Which point is corresponding to the reference point?
Reference image:
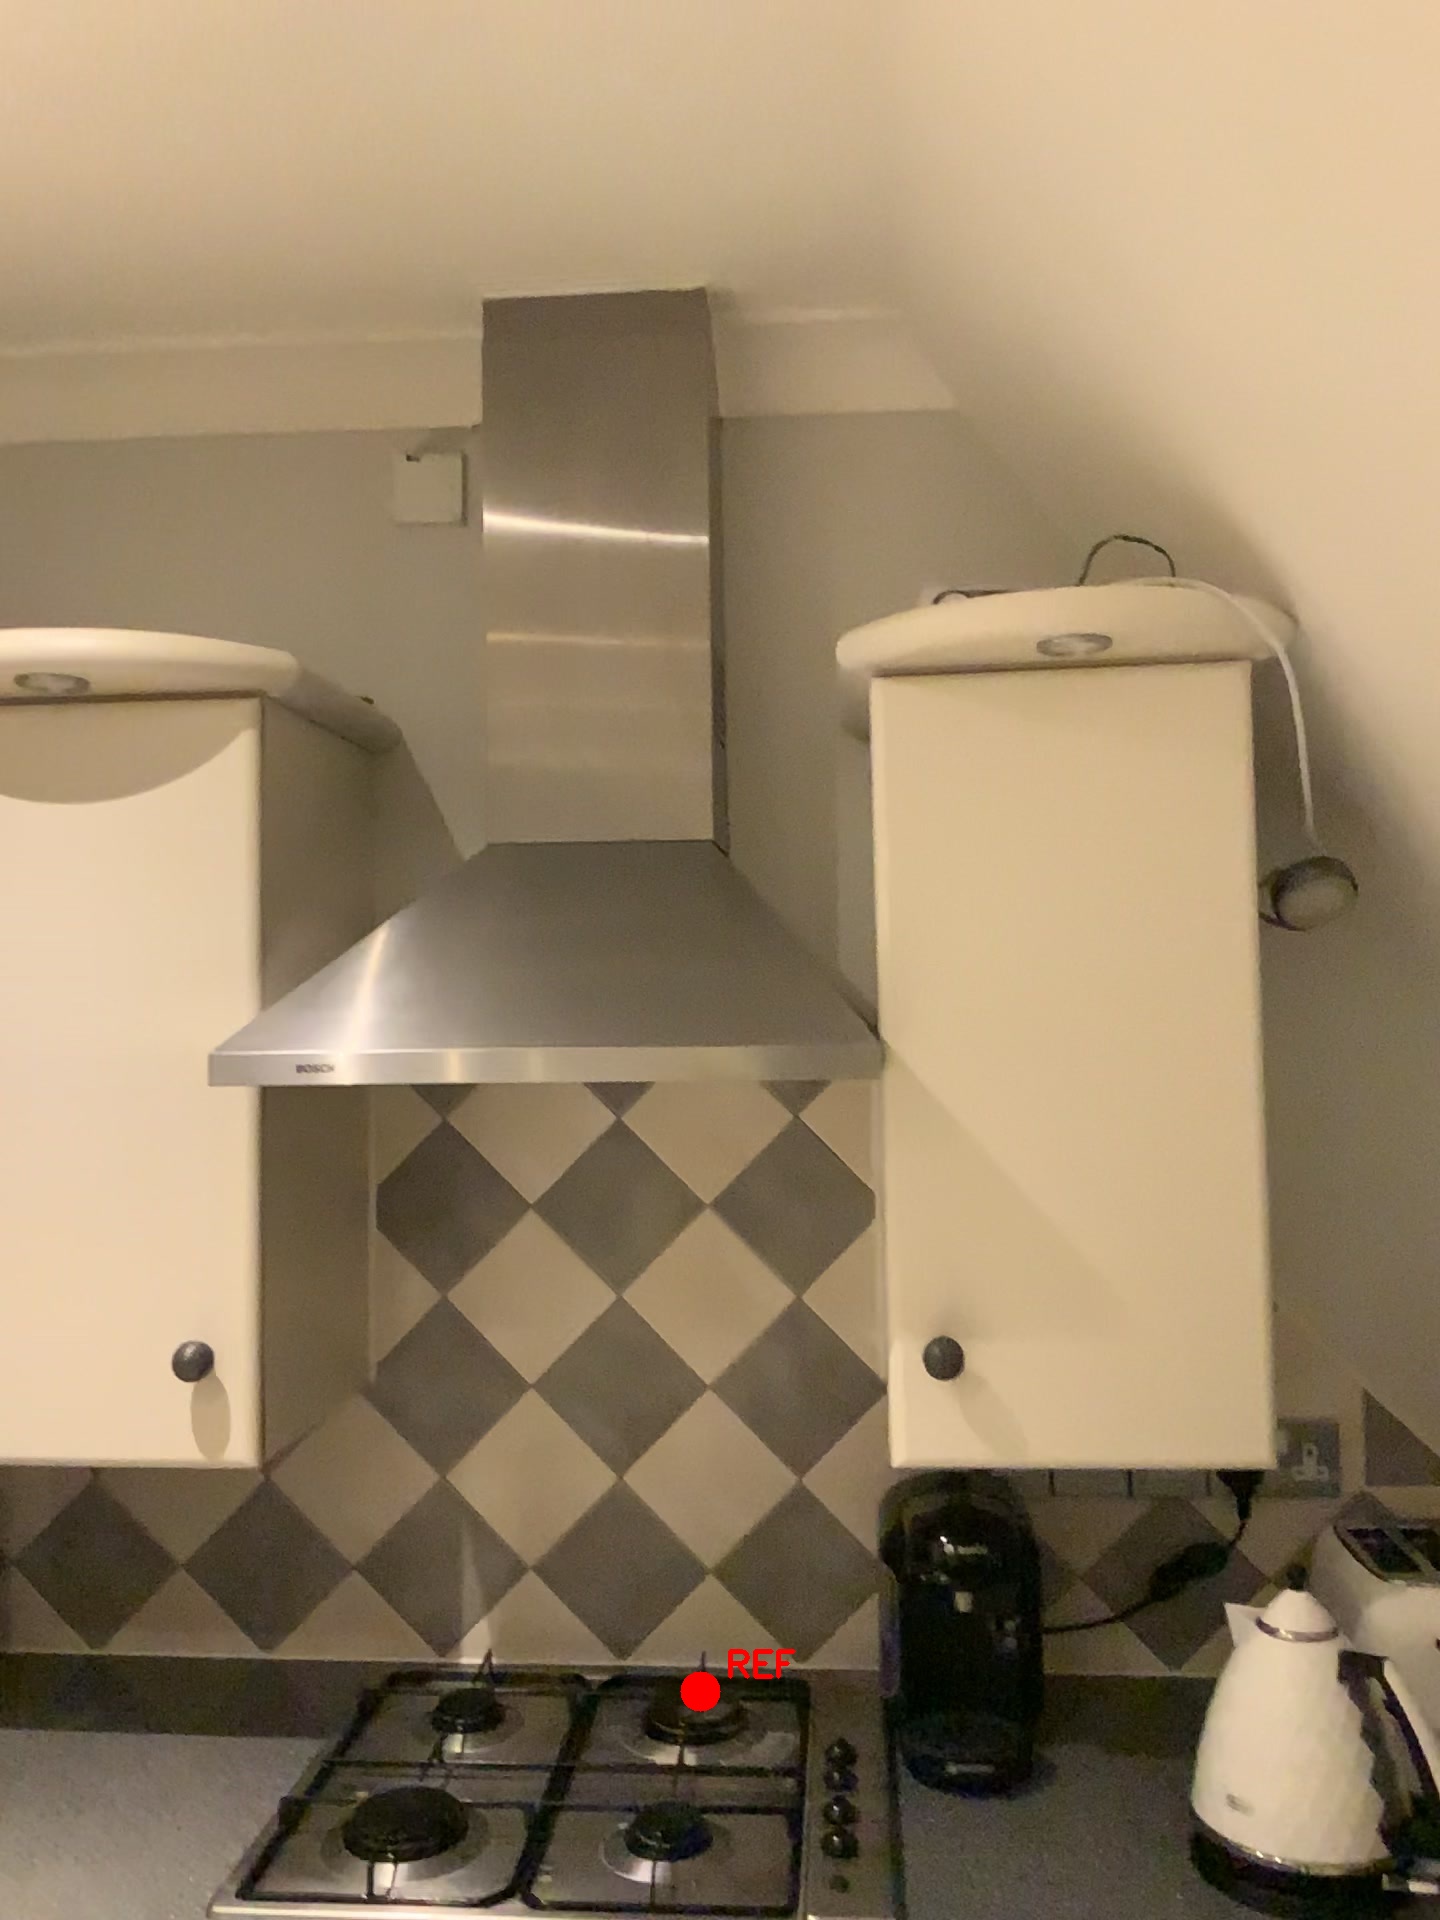
Option image:
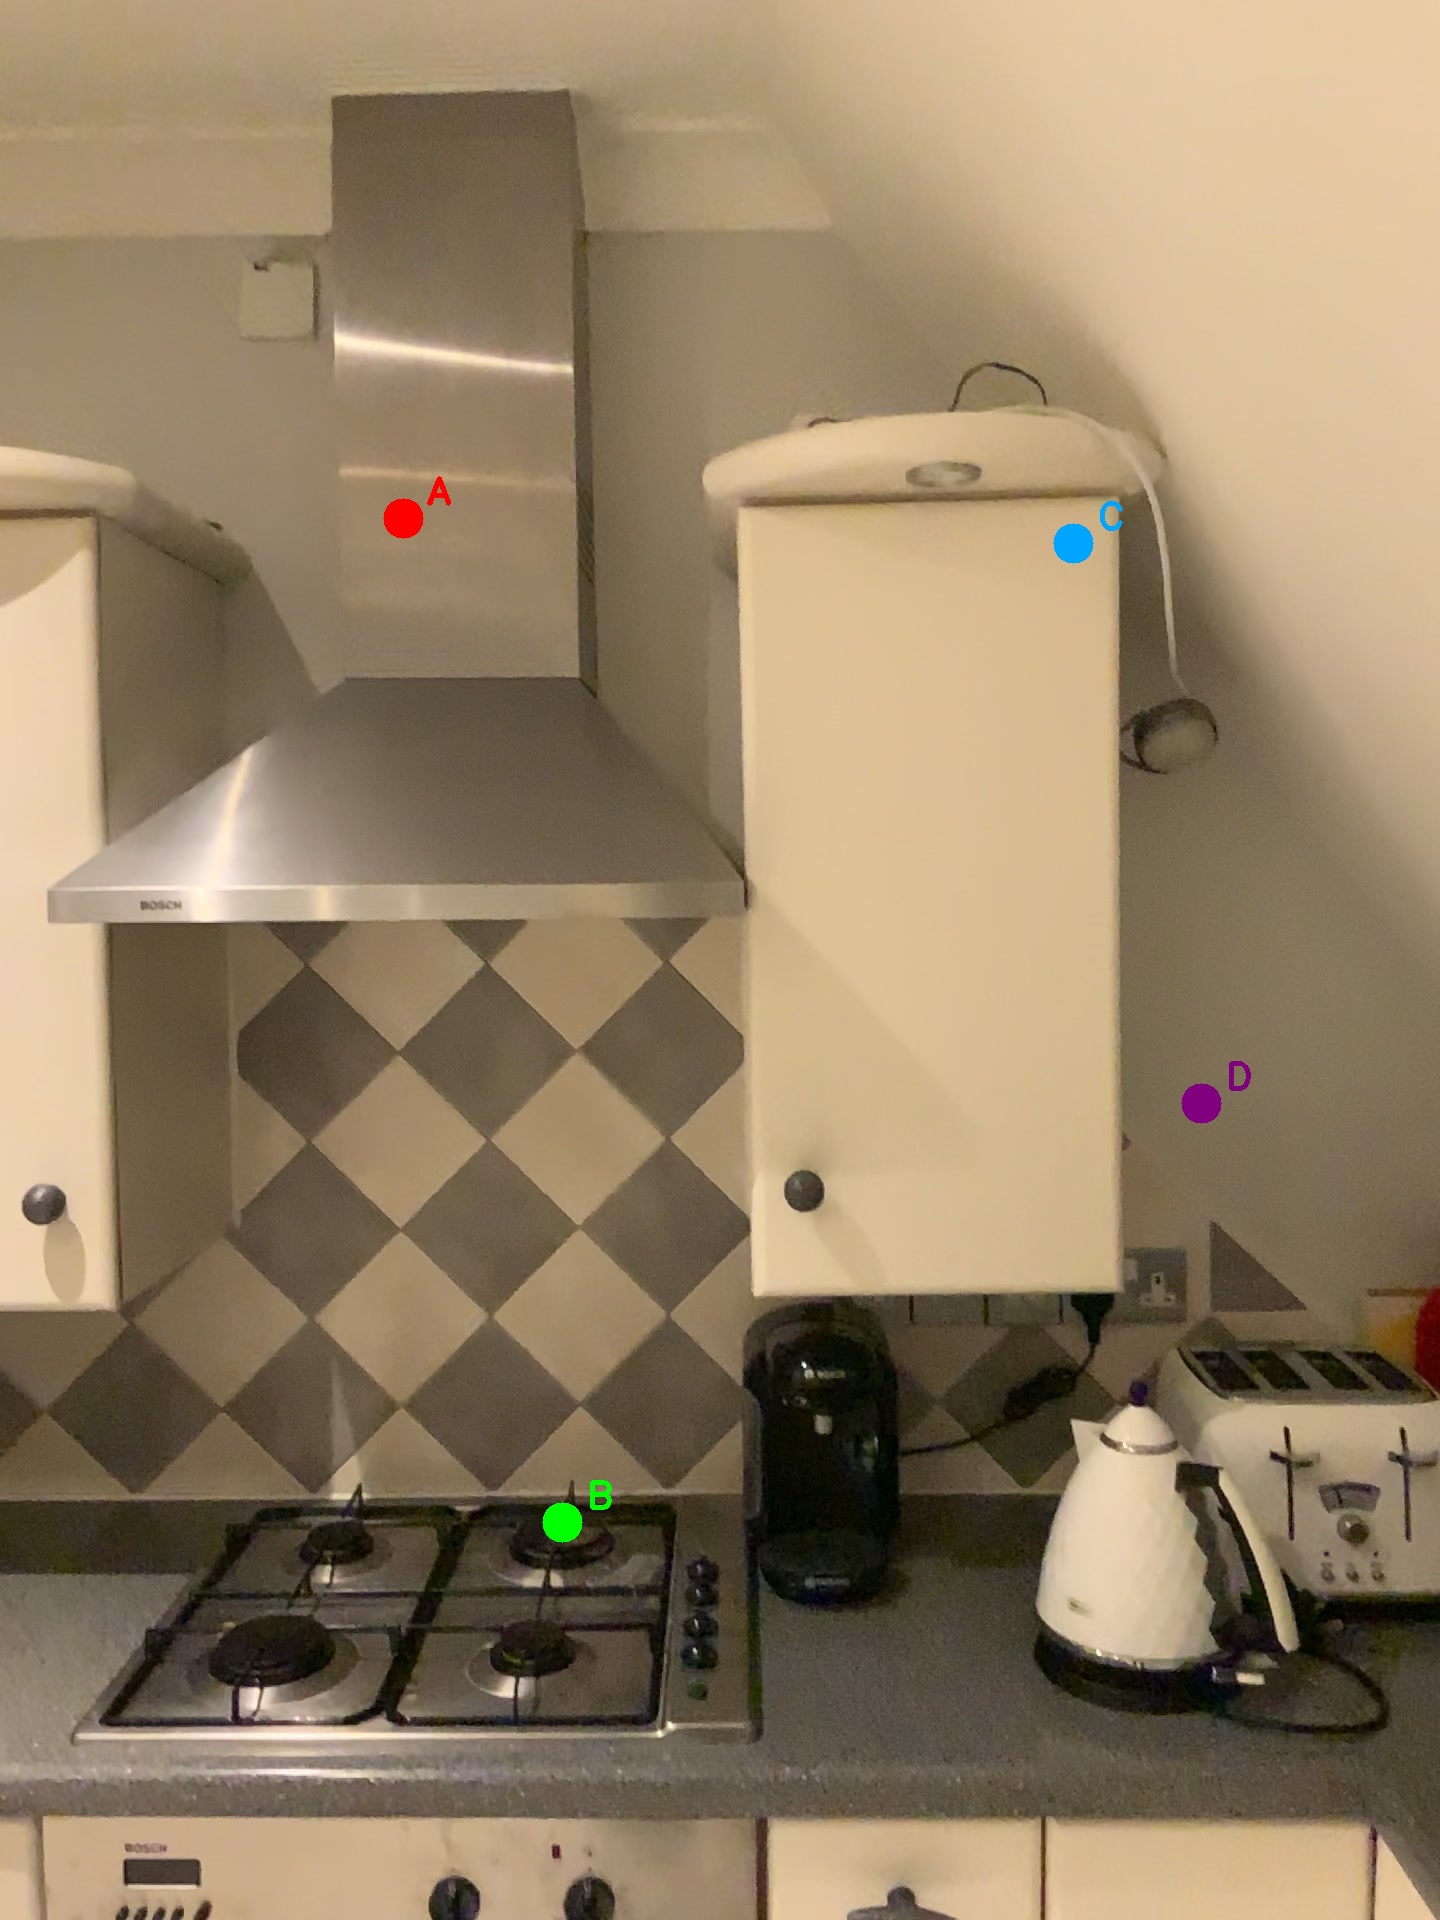
Choices:
Point A
Point B
Point C
Point D
Answer: (B)